Pinocchio

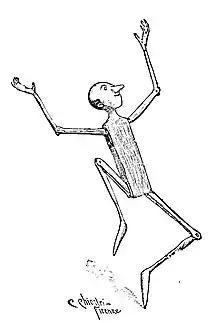
"Pinocchio", by Carlo Chiostri (1901)

Pinocchio's characterization varies across interpretations, but several aspects are consistent across all adaptations: Pinocchio is an animated sentient puppet, Pinocchio's maker is Geppetto and Pinocchio's nose grows when he lies.